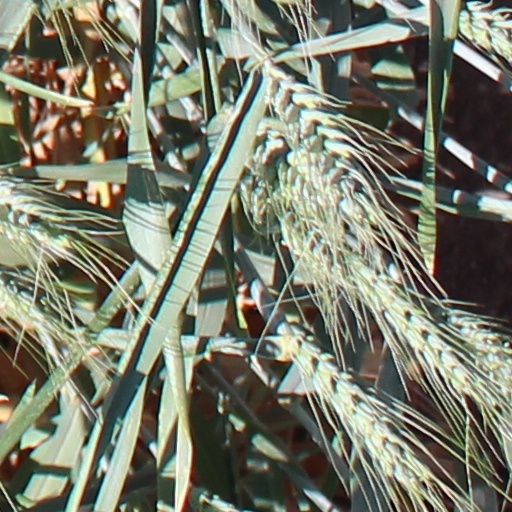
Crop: wheat